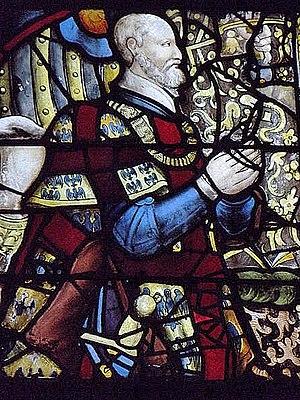
Anne de Montmorency (15 mars 1493-12 novembre 1567). Détail d'un vitrail (numero 1) de l'église Saint-Acceul d'Écouen (95).
L'église Saint-Acceul, située à Écouen, dans le Val-d'Oise, est la seule église en France placée sous le vocable de ce saint, mais elle possède une relique d'Andéol du Vivarais qui semble être le patron véritable de l'église. Le chœur et son collatéral ont été édifiés entre 1536 et 1554 pour le compte du connétable Anne de Montmorency, et constituent un ensemble élancé et élégant de style gothique flamboyant. Or, la principale richesse de l'église sont ses vitraux Renaissance du milieu du XVIᵉ siècle, qui ornent toutes les fenêtres du chœur et du collatéral. Aucune autre église du département n'a conservé tous ses vitraux d'origine. D'autre part, le clocher Renaissance est demeuré inachevé, et la basse nef construite à l'économique au début du XVIIIᵉ siècle s'accorde mal avec le chœur. L'église et ses vitraux font l'objet d'un classement précoce aux monuments historiques par liste de 1840, au moment même de l'instauration de ce type de protection. Dans ce contexte, la façade principale jusque-là provisoire est construite en 1854 selon un projet du siècle précédent resté sans suite.